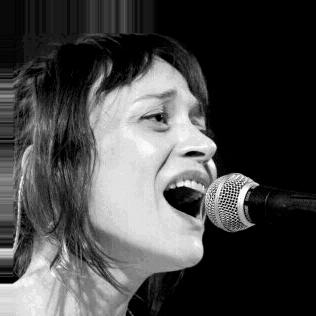
Age: 34